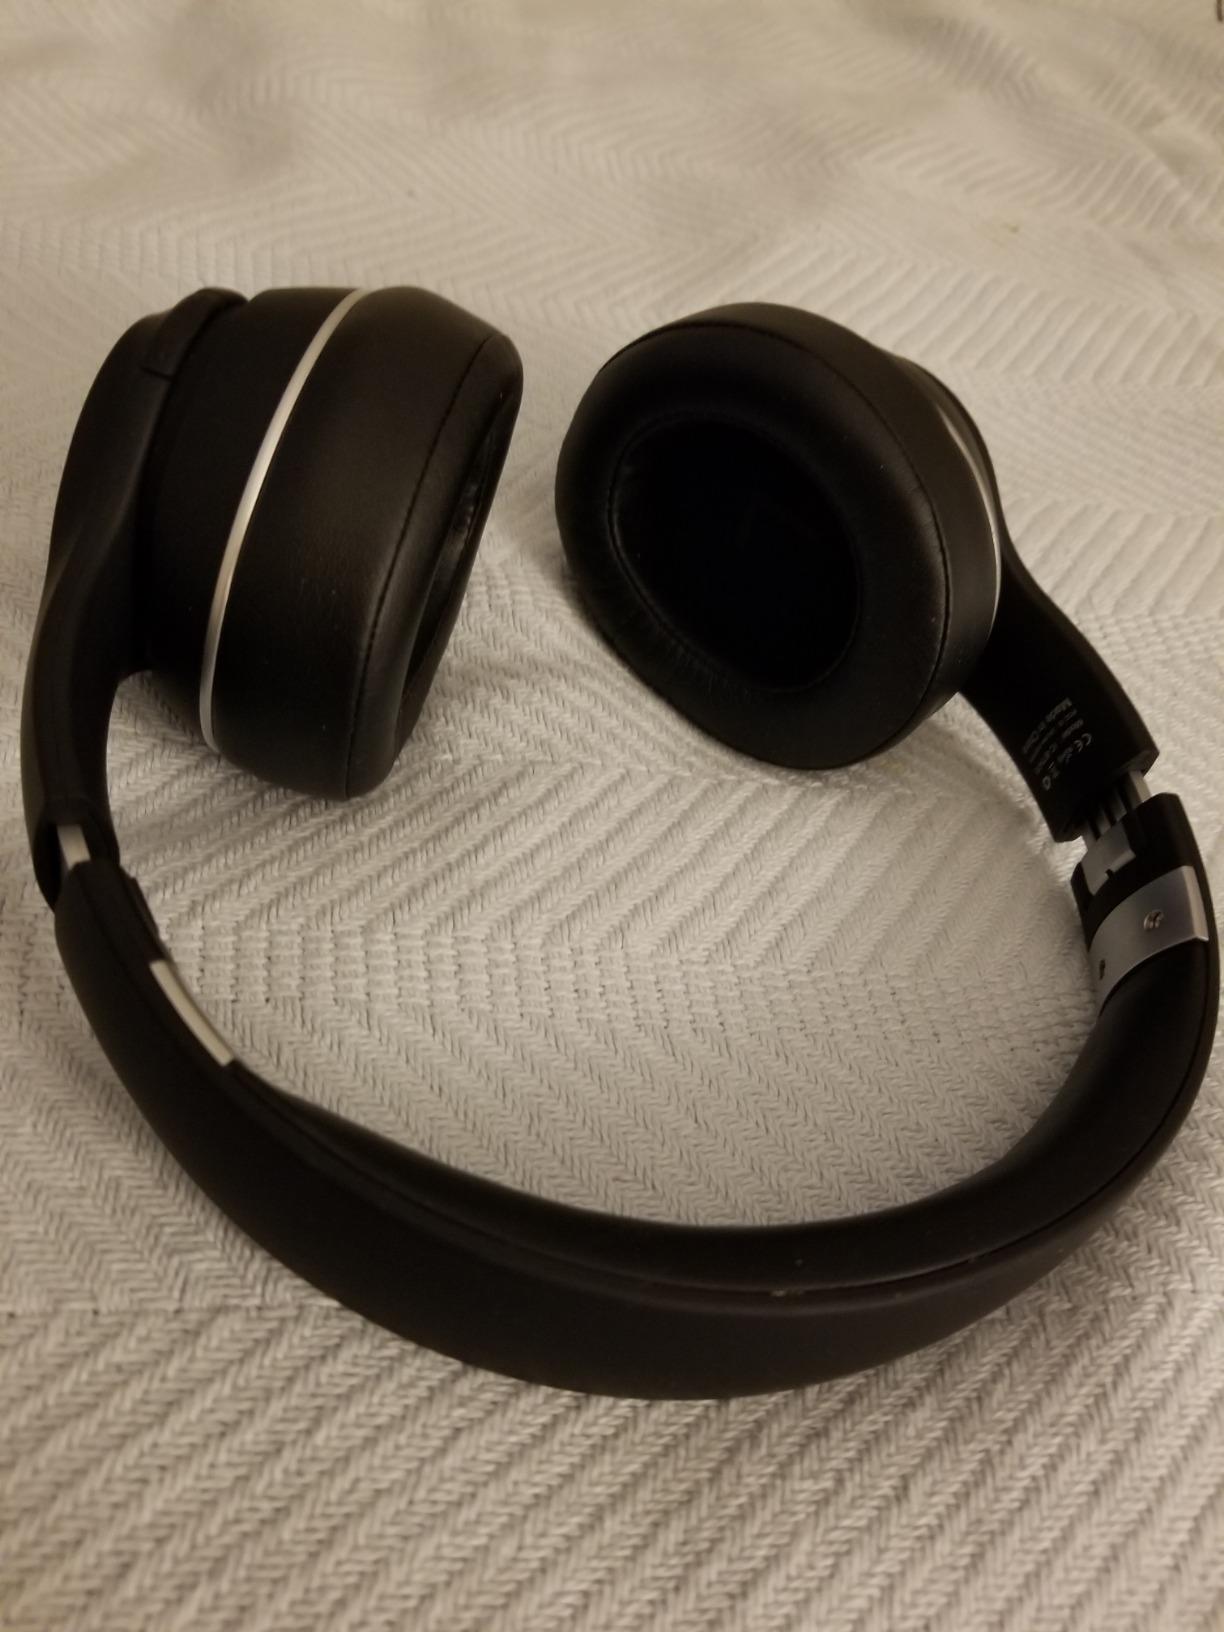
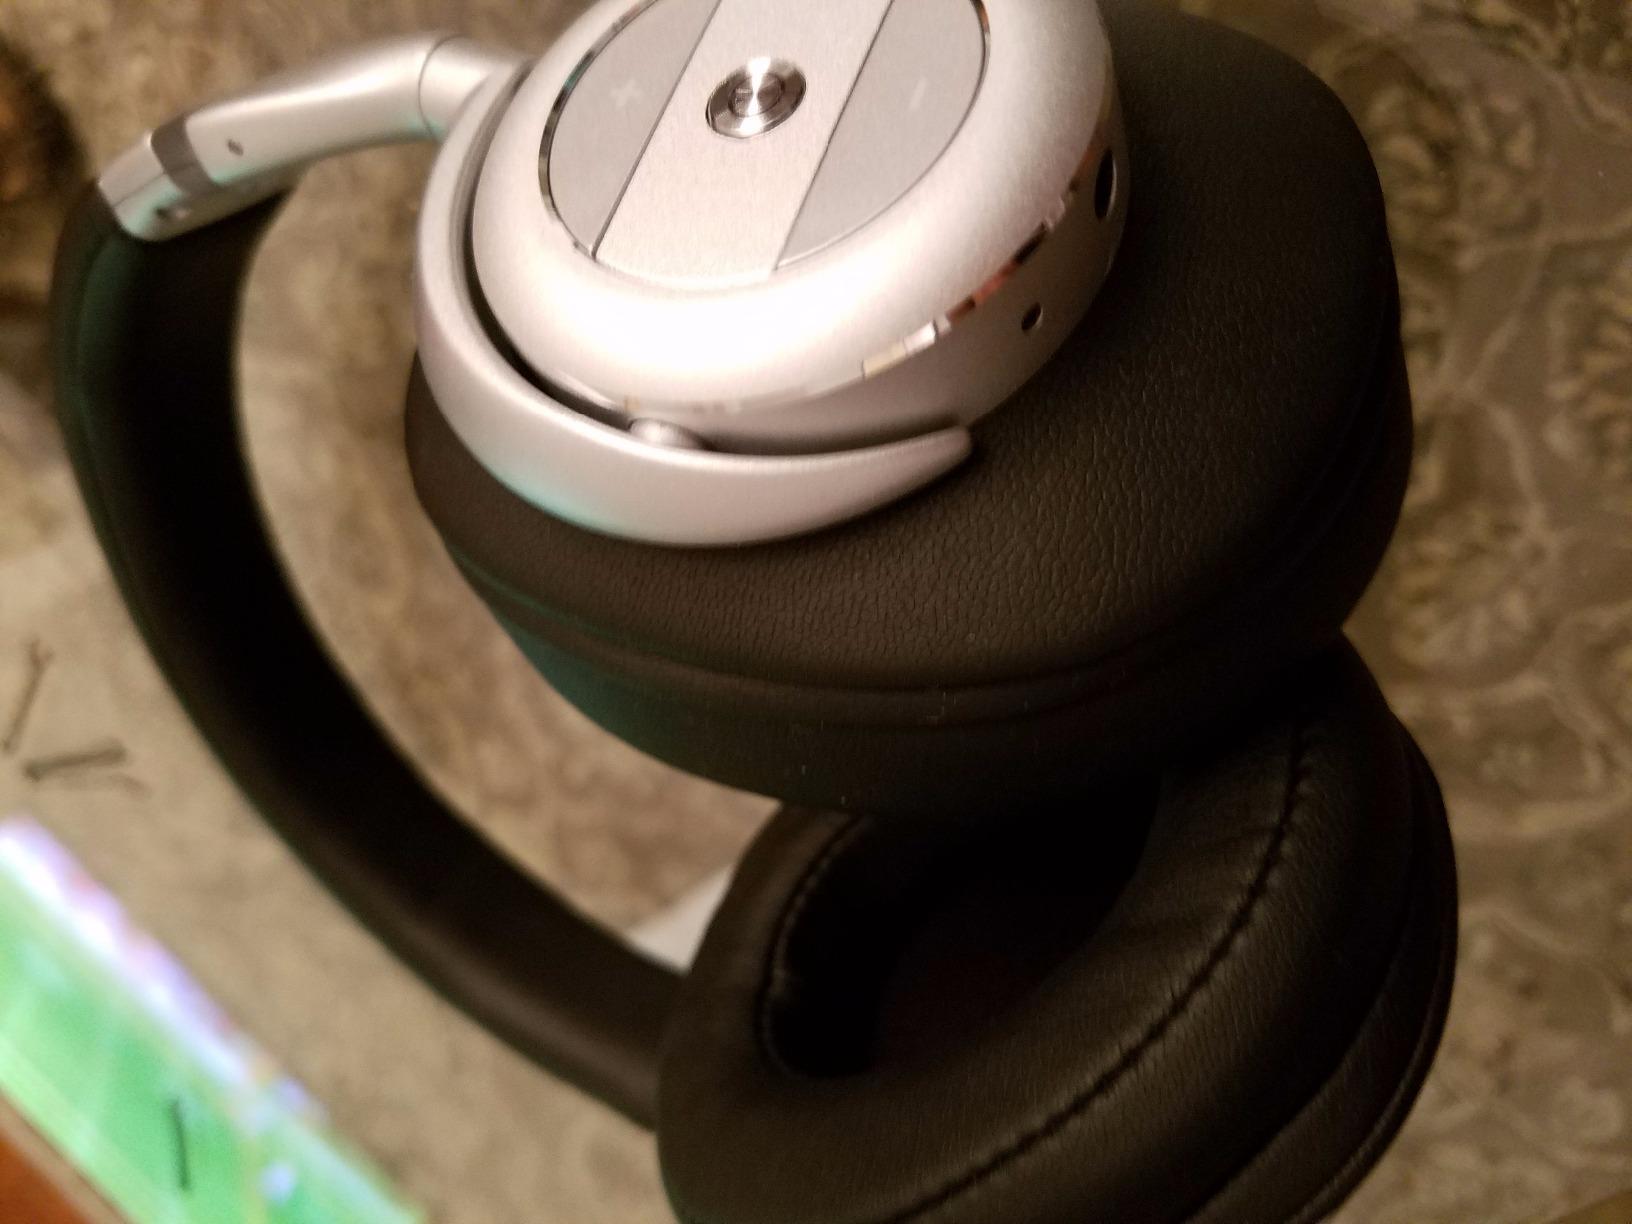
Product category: headphones
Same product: no